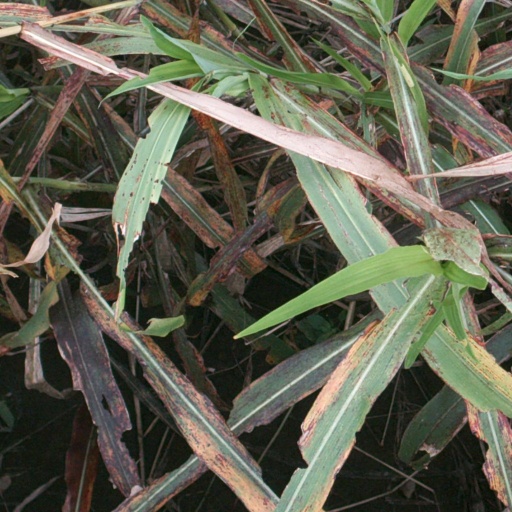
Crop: sorghum